I Love Lucy

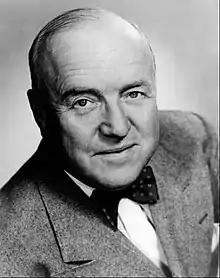
William Frawley in 1951

Casting the Mertzes, as they were now called (the surname taken from a doctor that "I Love Lucy" scriptwriter Madelyn Pugh knew as a child in Indianapolis), proved to be a challenge. Ball had initially wanted character actor James Gleason, with whom she appeared in the Columbia Pictures film "Miss Grant Takes Richmond" (1949), to play Fred Mertz. However, Gleason wanted nearly $3,500 per episode to play the role, a price that was far too high to sustain.